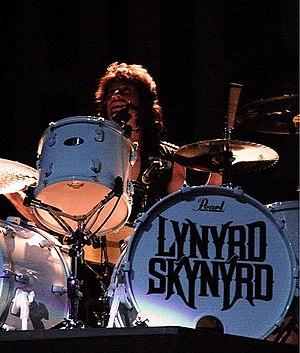
Michael Cartellone, né le 7 juin 1962 à Cleveland, est un batteur américain qui joue avec le groupe de rock sudiste Lynyrd Skynyrd. Il appartenu au supergroupe Damn Yankees et au groupe allemand Accept avant de rejoindre Lynyrd Skynyrd en 1998.
Lynyrd Skynyrd est un groupe rock américain originaire de Jacksonville en Floride.